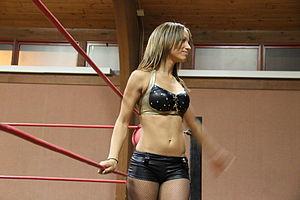
Mercedes Ton, née le 26 janvier 1992 à Fairfield, est une catcheuse américaine. Elle travaille actuellement à la World Wrestling Entertainment, dans la division SmackDown, où elle est l'actuelle Championne féminine par équipe de la WWE avec Bayley.